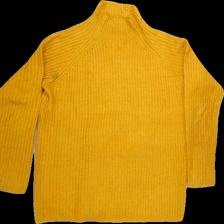
View: front
Type: Sweater
Category: Ladies
Brand: Not Applicable
Colors: Yellow
Material: 75%acrylic 22%nylon 3%elastane
Pattern: Plain
Cut: Regular, Turtle neck
Size: M
Season: All
Trend: No trend
Stains: Yes
Price range: <50
Recommended usage: Export